Land of Toys

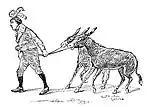
Once the transformation is complete, the Coachman and his minions would sell the donkeys to markets, farms, salt mines, and circuses.

Some commentators have said that the sudden, yet completely clean (no graphic, obscene, or overtly scary descriptions are used) transformation can seem terrifying to younger children. Adaptations of the scene have been hailed as too frightening for certain age groups.